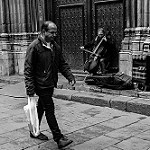
Label: street